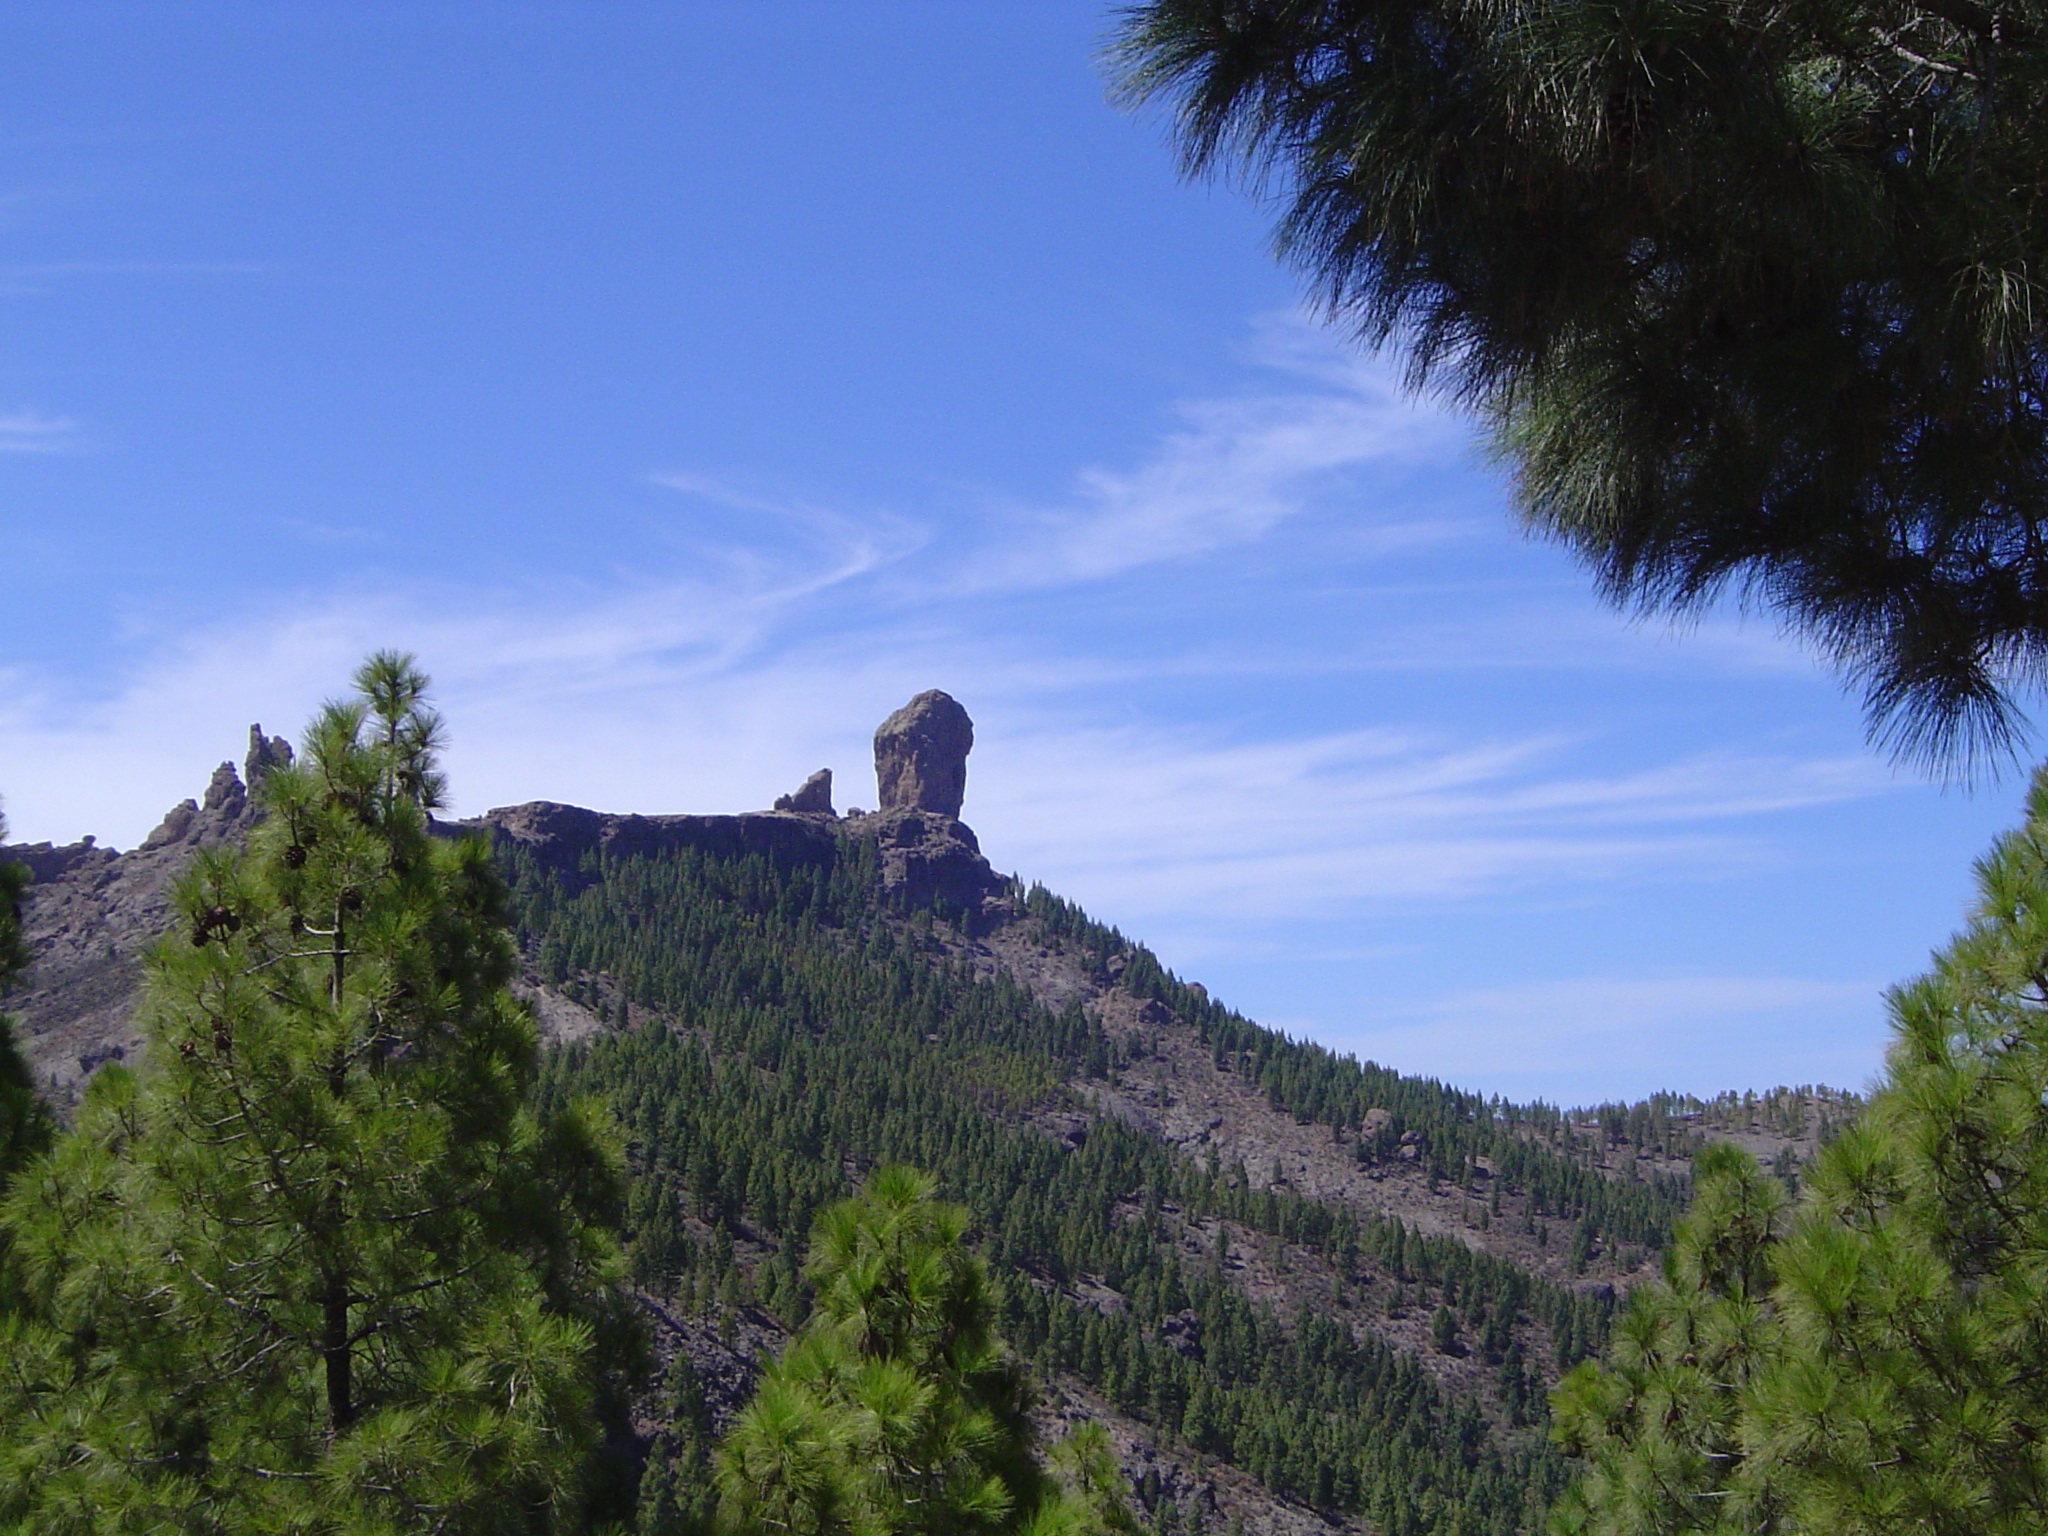
landscape, tree, forest, wilderness, mountain, hill, mountain range, cliff, pine, terrain, ridge, plateau, gran canaria, ecosystem, landform, roque, biome, natural environment, geographical feature, mountainous landforms